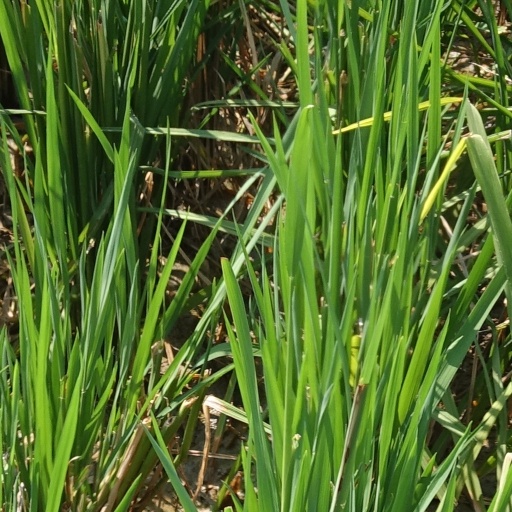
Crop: rice